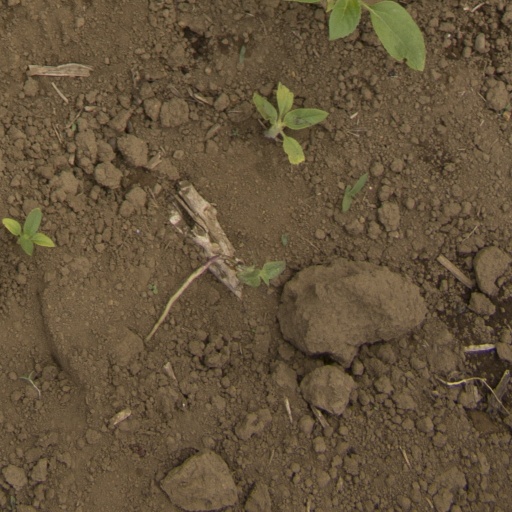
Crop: Jerusalem artichoke